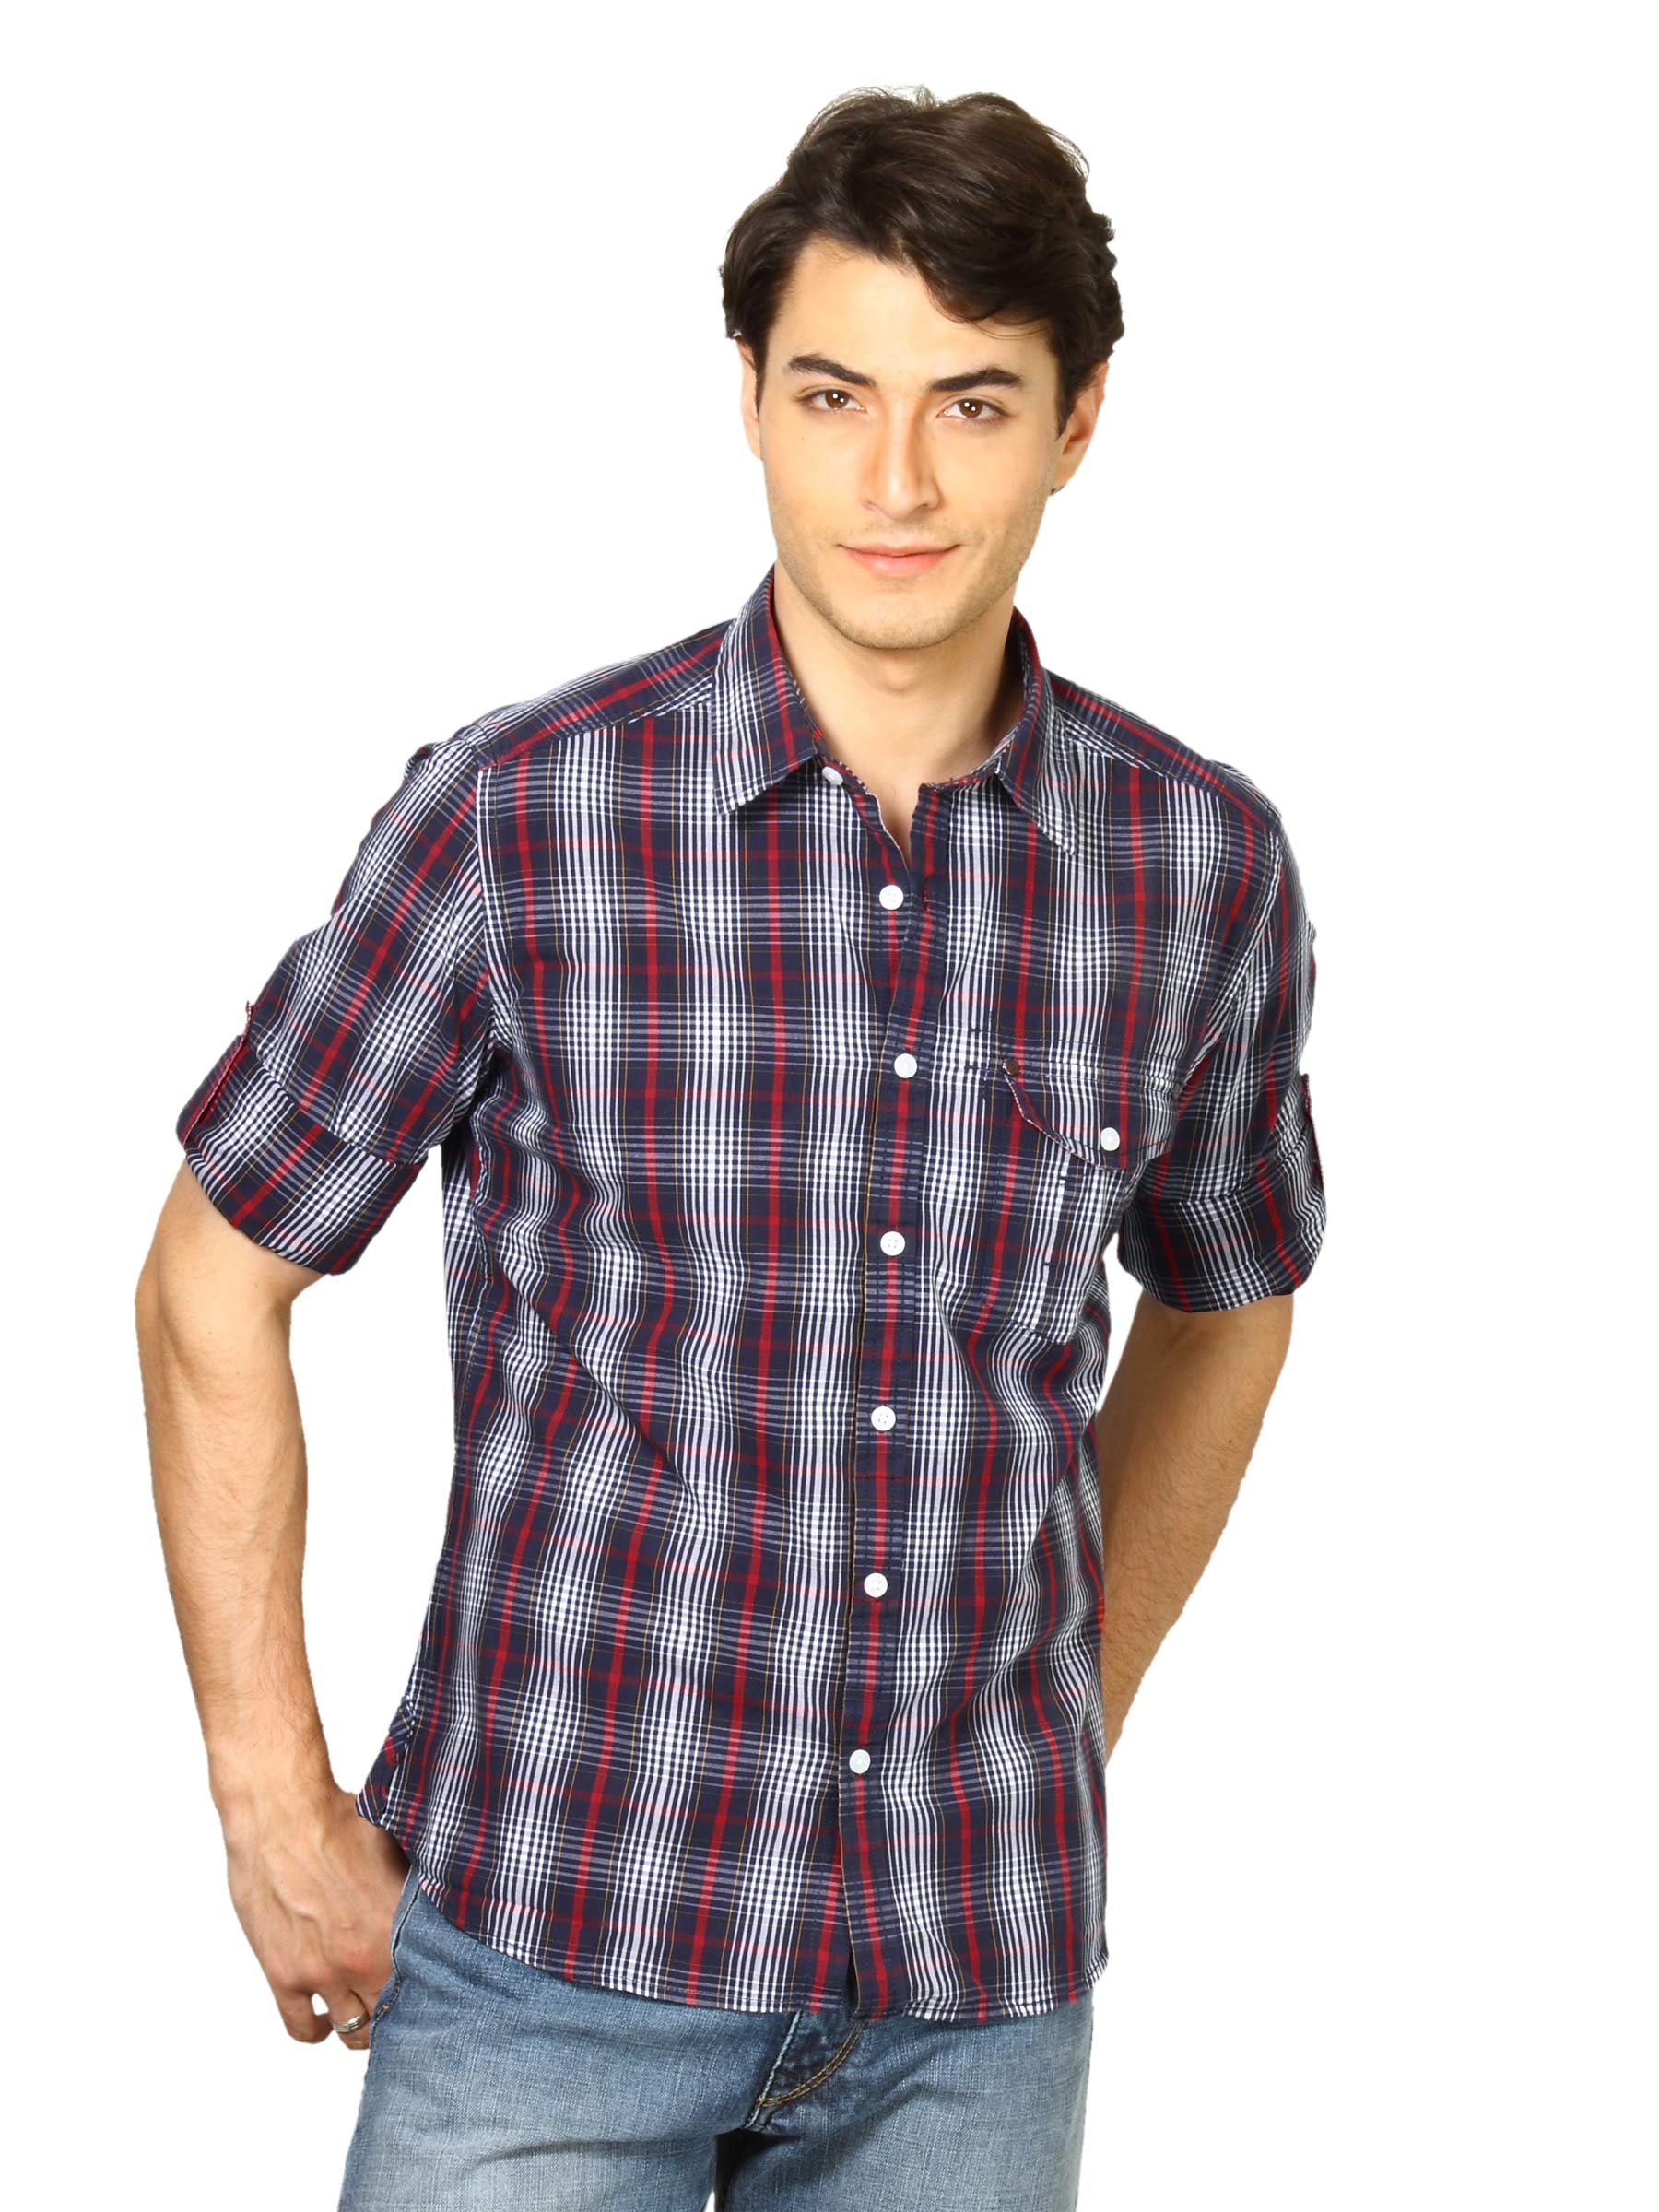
Scullers Men Black & Red Check Shirt
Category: Apparel / Topwear / Shirts
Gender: Men
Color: Red
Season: Fall 2011
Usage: Casual